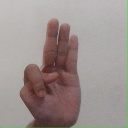
अक्षर: भ